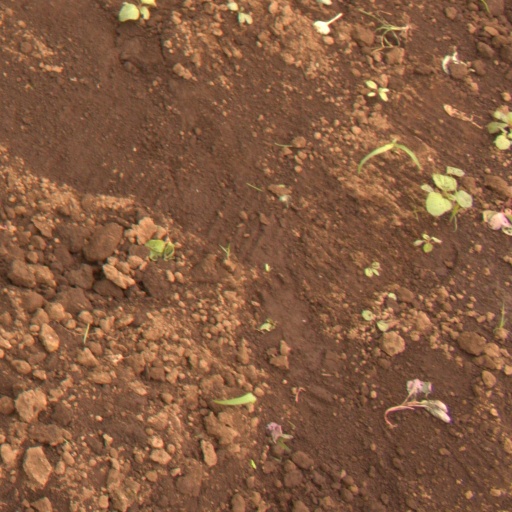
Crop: soybean